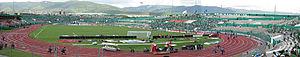
L'Estadio Zoque VMR est un stade de football mexicain. Il est situé dans la ville de Tuxtla Gutiérrez, au Mexique.